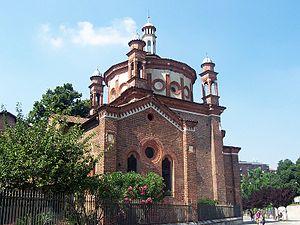
La Renaissance lombarde concerne Milan et les territoires qui y sont soumis. La transition de la période gothique internationale lombarde vers le nouveau monde humaniste se produit avec la passation du pouvoir des Visconti aux Sforza au milieu du XVᵉ siècle. Dans la seconde moitié du siècle, l'histoire artistique lombarde se développe sans heurts avec des influences tour à tour florentines, ferraraises et padouanes, sans oublier les références à la très riche culture antérieure. Avec l'arrivée de Bramante en 1479 et de Léonard de Vinci en1482, Milan atteint des sommets artistiques absolus dans le panorama italien et européen, démontrant cependant la possibilité d'une cohabitation entre des avant-gardes artistiques et le substrat gothique.
La chapelle Portinari se trouve à l'intérieur de la basilique Sant'Eustorgio à Milan. Sa construction à démarré en 1462 pour se terminer en 1468. Elle constitue un des exemples les plus significatifs du Rinascimento lombardo sous Francesco Sforza.